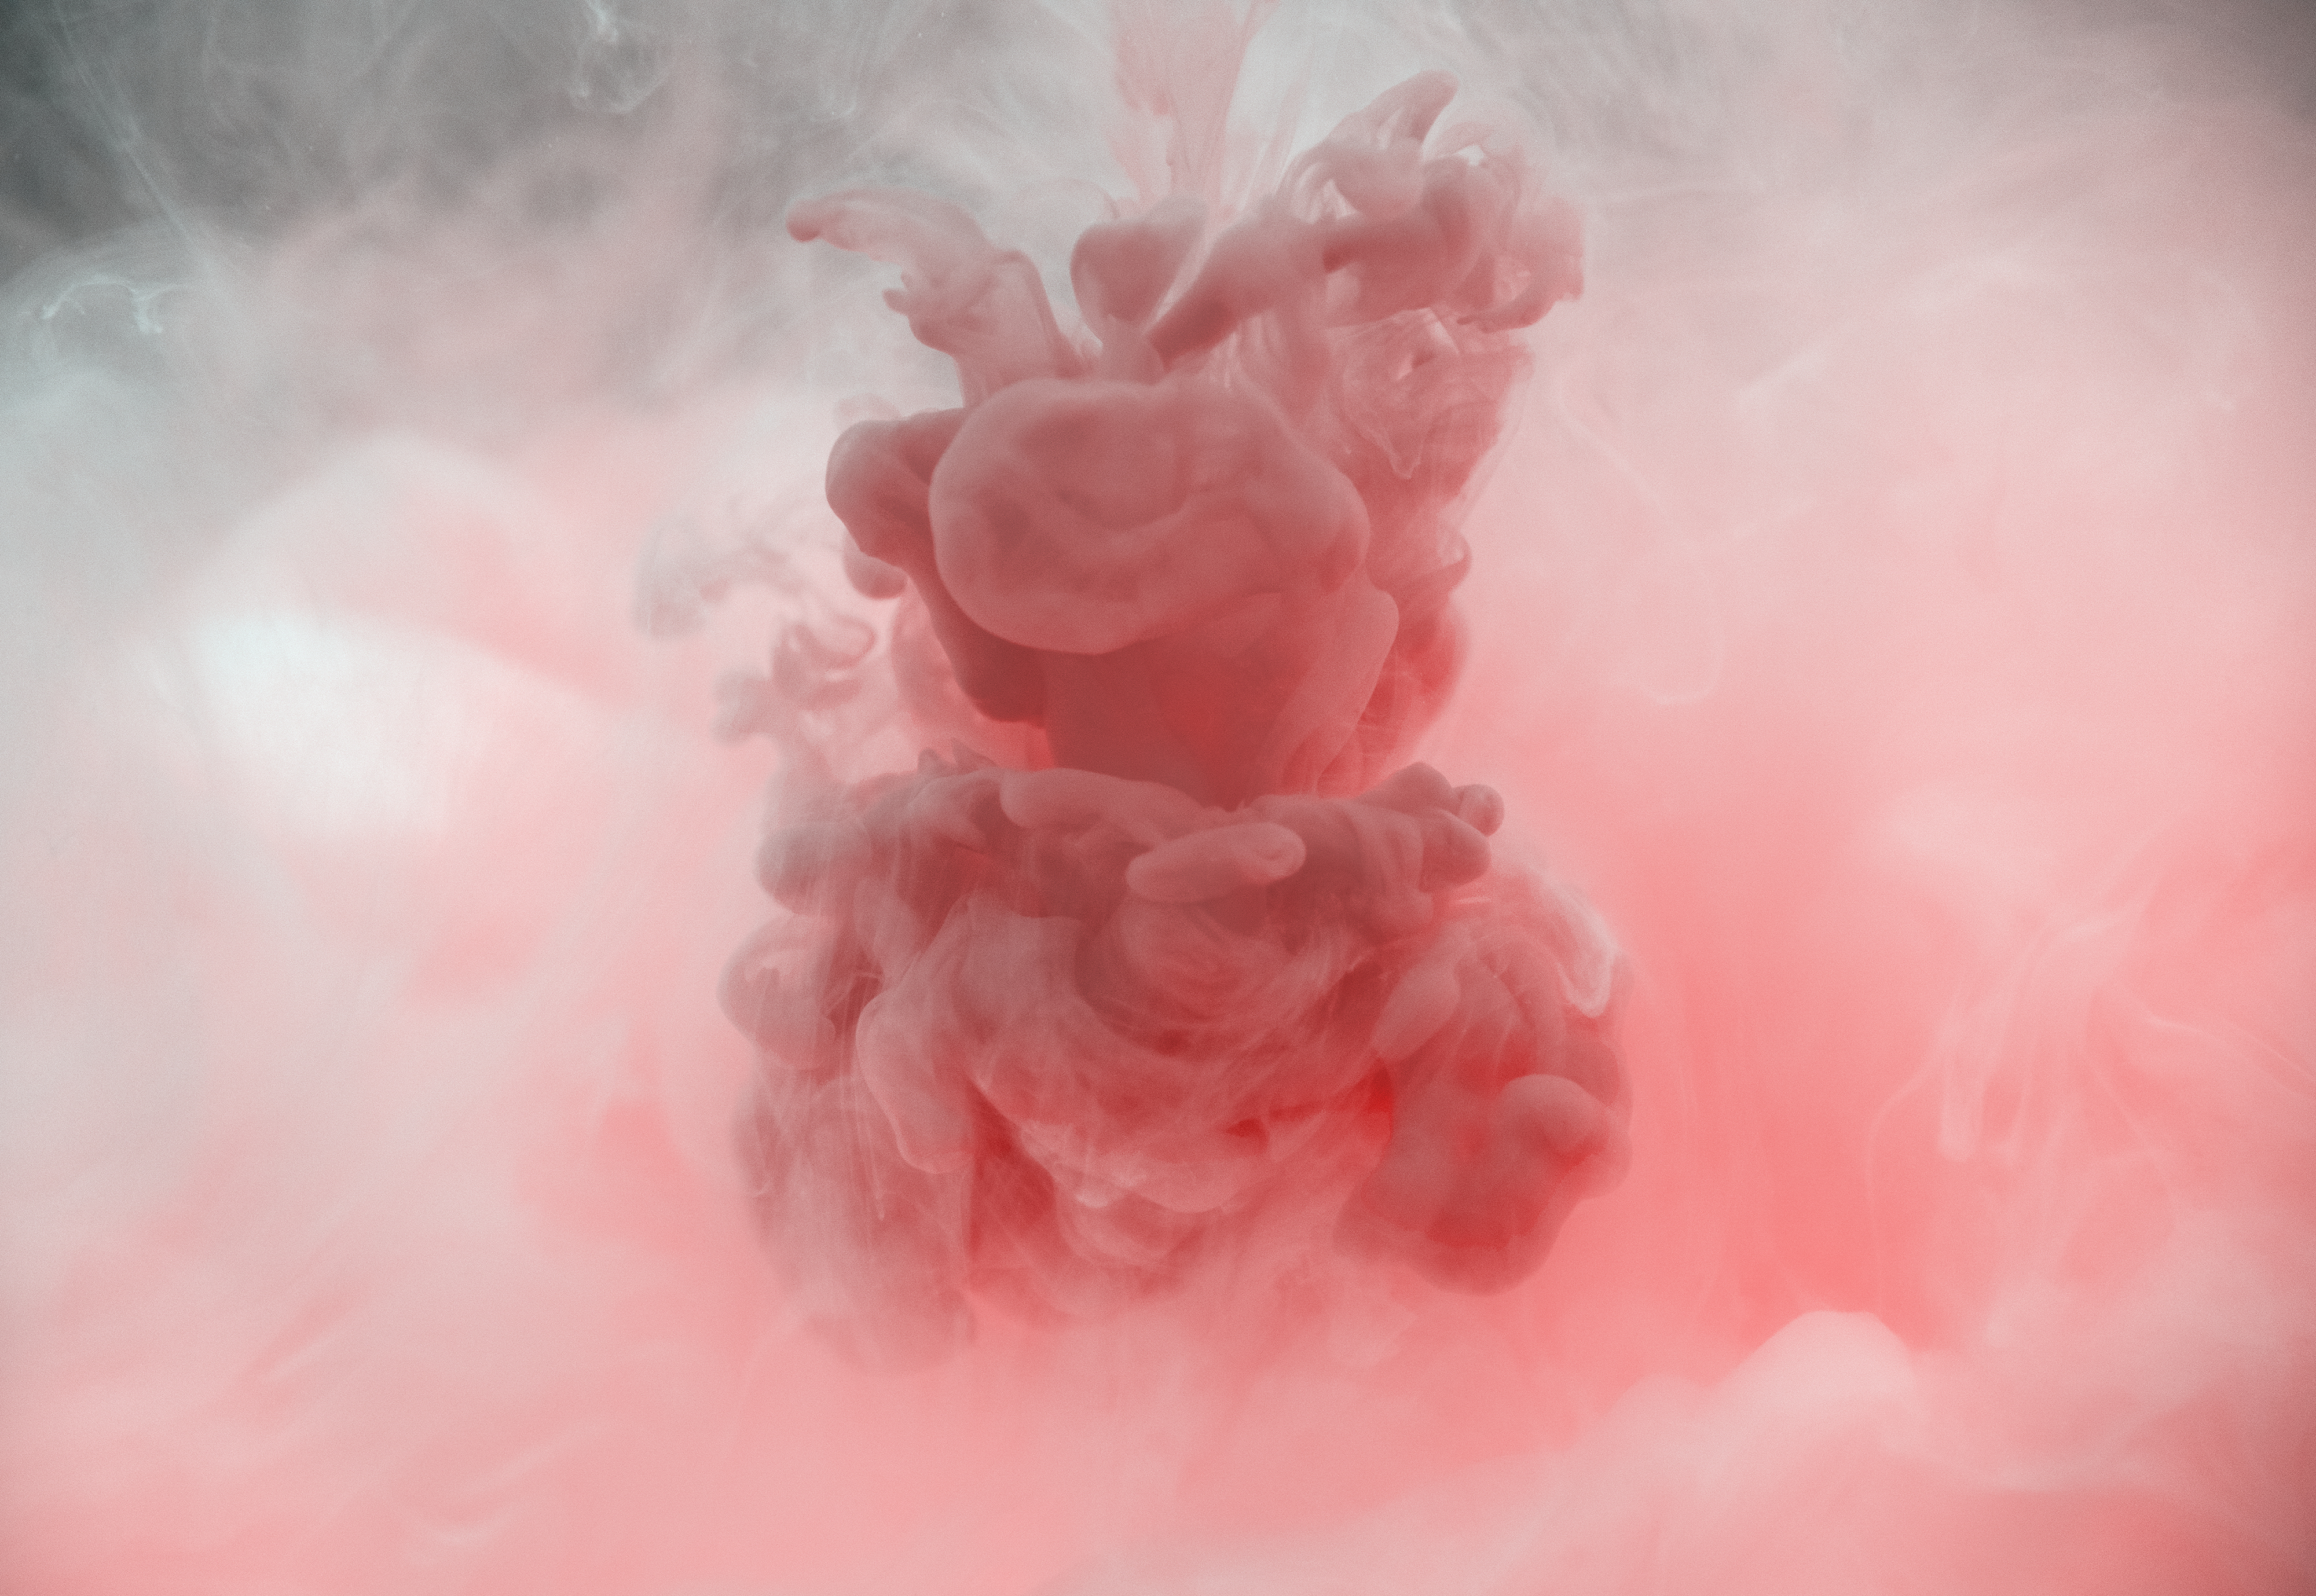
abstract, acrylic, art, artistic, background, blend, bright, burst, cloud, color in water, colorful, creative, decoration, design, dissolve, dissolving, drip, drop, dye, dynamic, explosion, flowing, ink, liquid, macro, mix, mixed, motion, movement, paint, pattern, pink, red, shape, water, watercolor, cotton candy, smoke, petal, peach, flower, plant